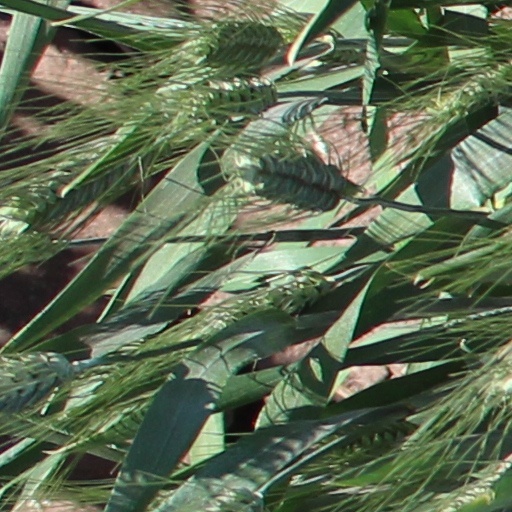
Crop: wheat